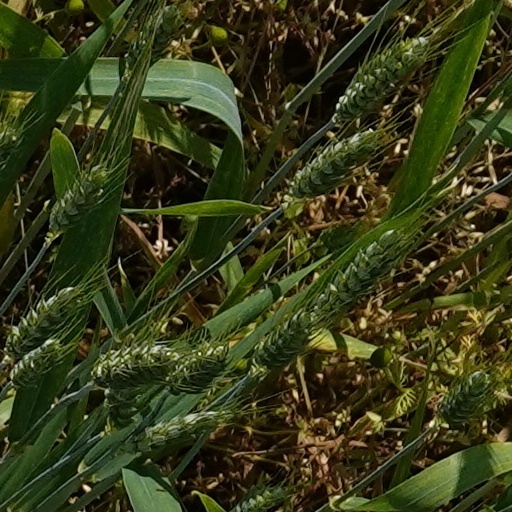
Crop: wheat